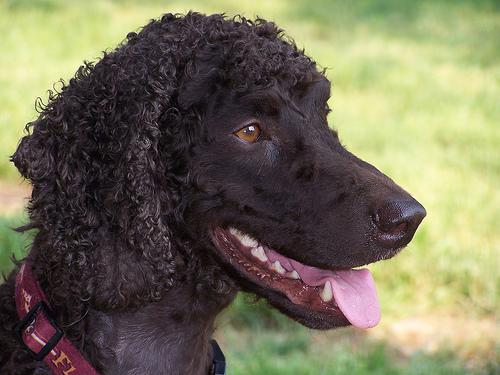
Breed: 219-n000066-Irish_water_spaniel